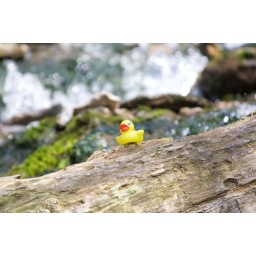
The duck is on a log in the water watching the falls.